Toronto streetcar system rolling stock

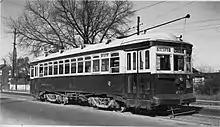
Class H streetcar on Weston route in 1947

The Toronto Transportation Commission inherited 830 streetcars from the Toronto Railway Company. However, the TTC found that only 351 of them were worth retaining; thus, the TTC disposed of the remaining 479 by 1924. (Two of the disposed cars were relicshorsecar 64, built in 1879, and streetcar 306, built in 1892. Both were ultimately sent to the Canada Science and Technology Museum in Ottawa.)